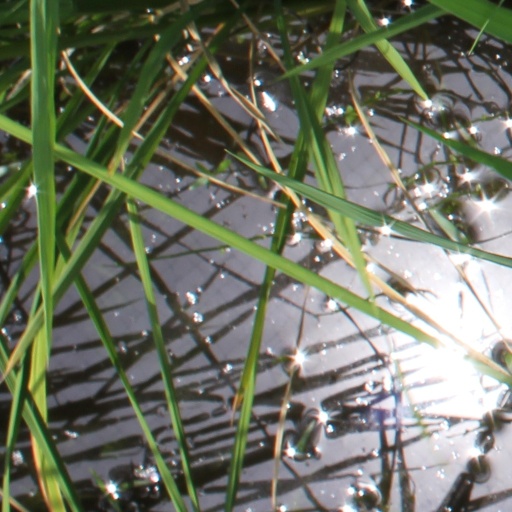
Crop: rice